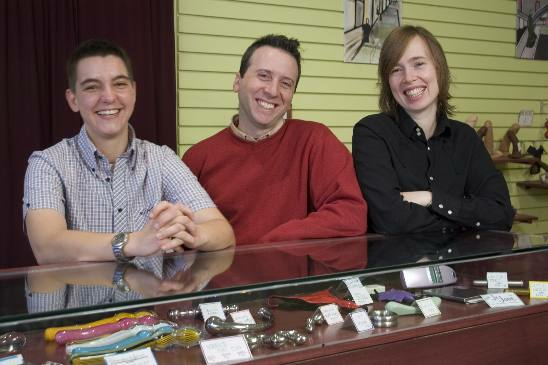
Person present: Yes